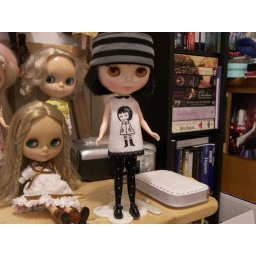
Clyde in black and white